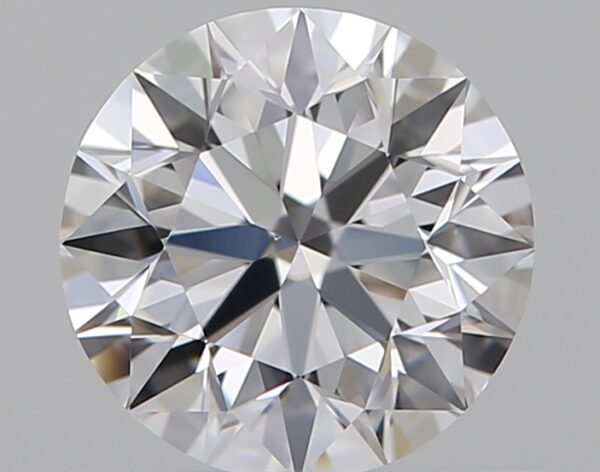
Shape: round
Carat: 0.59
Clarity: VS1
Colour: D
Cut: EX
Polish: EX
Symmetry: EX
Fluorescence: N
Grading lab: GIA
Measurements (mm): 5.31 x 5.34 x 3.35